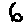
Label: 6